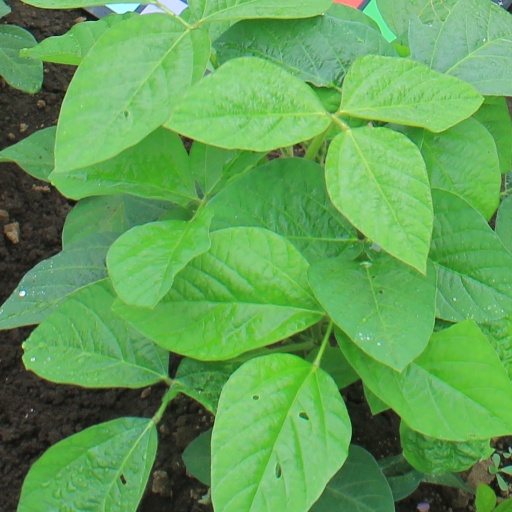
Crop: soybean